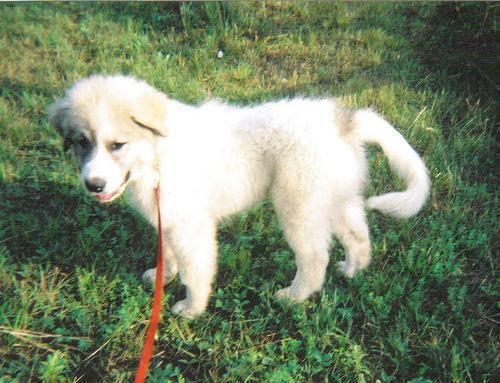
great pyrenees